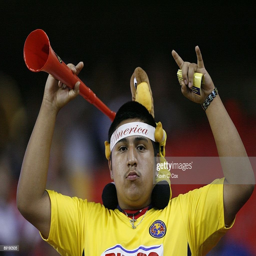
a fan shows his support prior to the match .